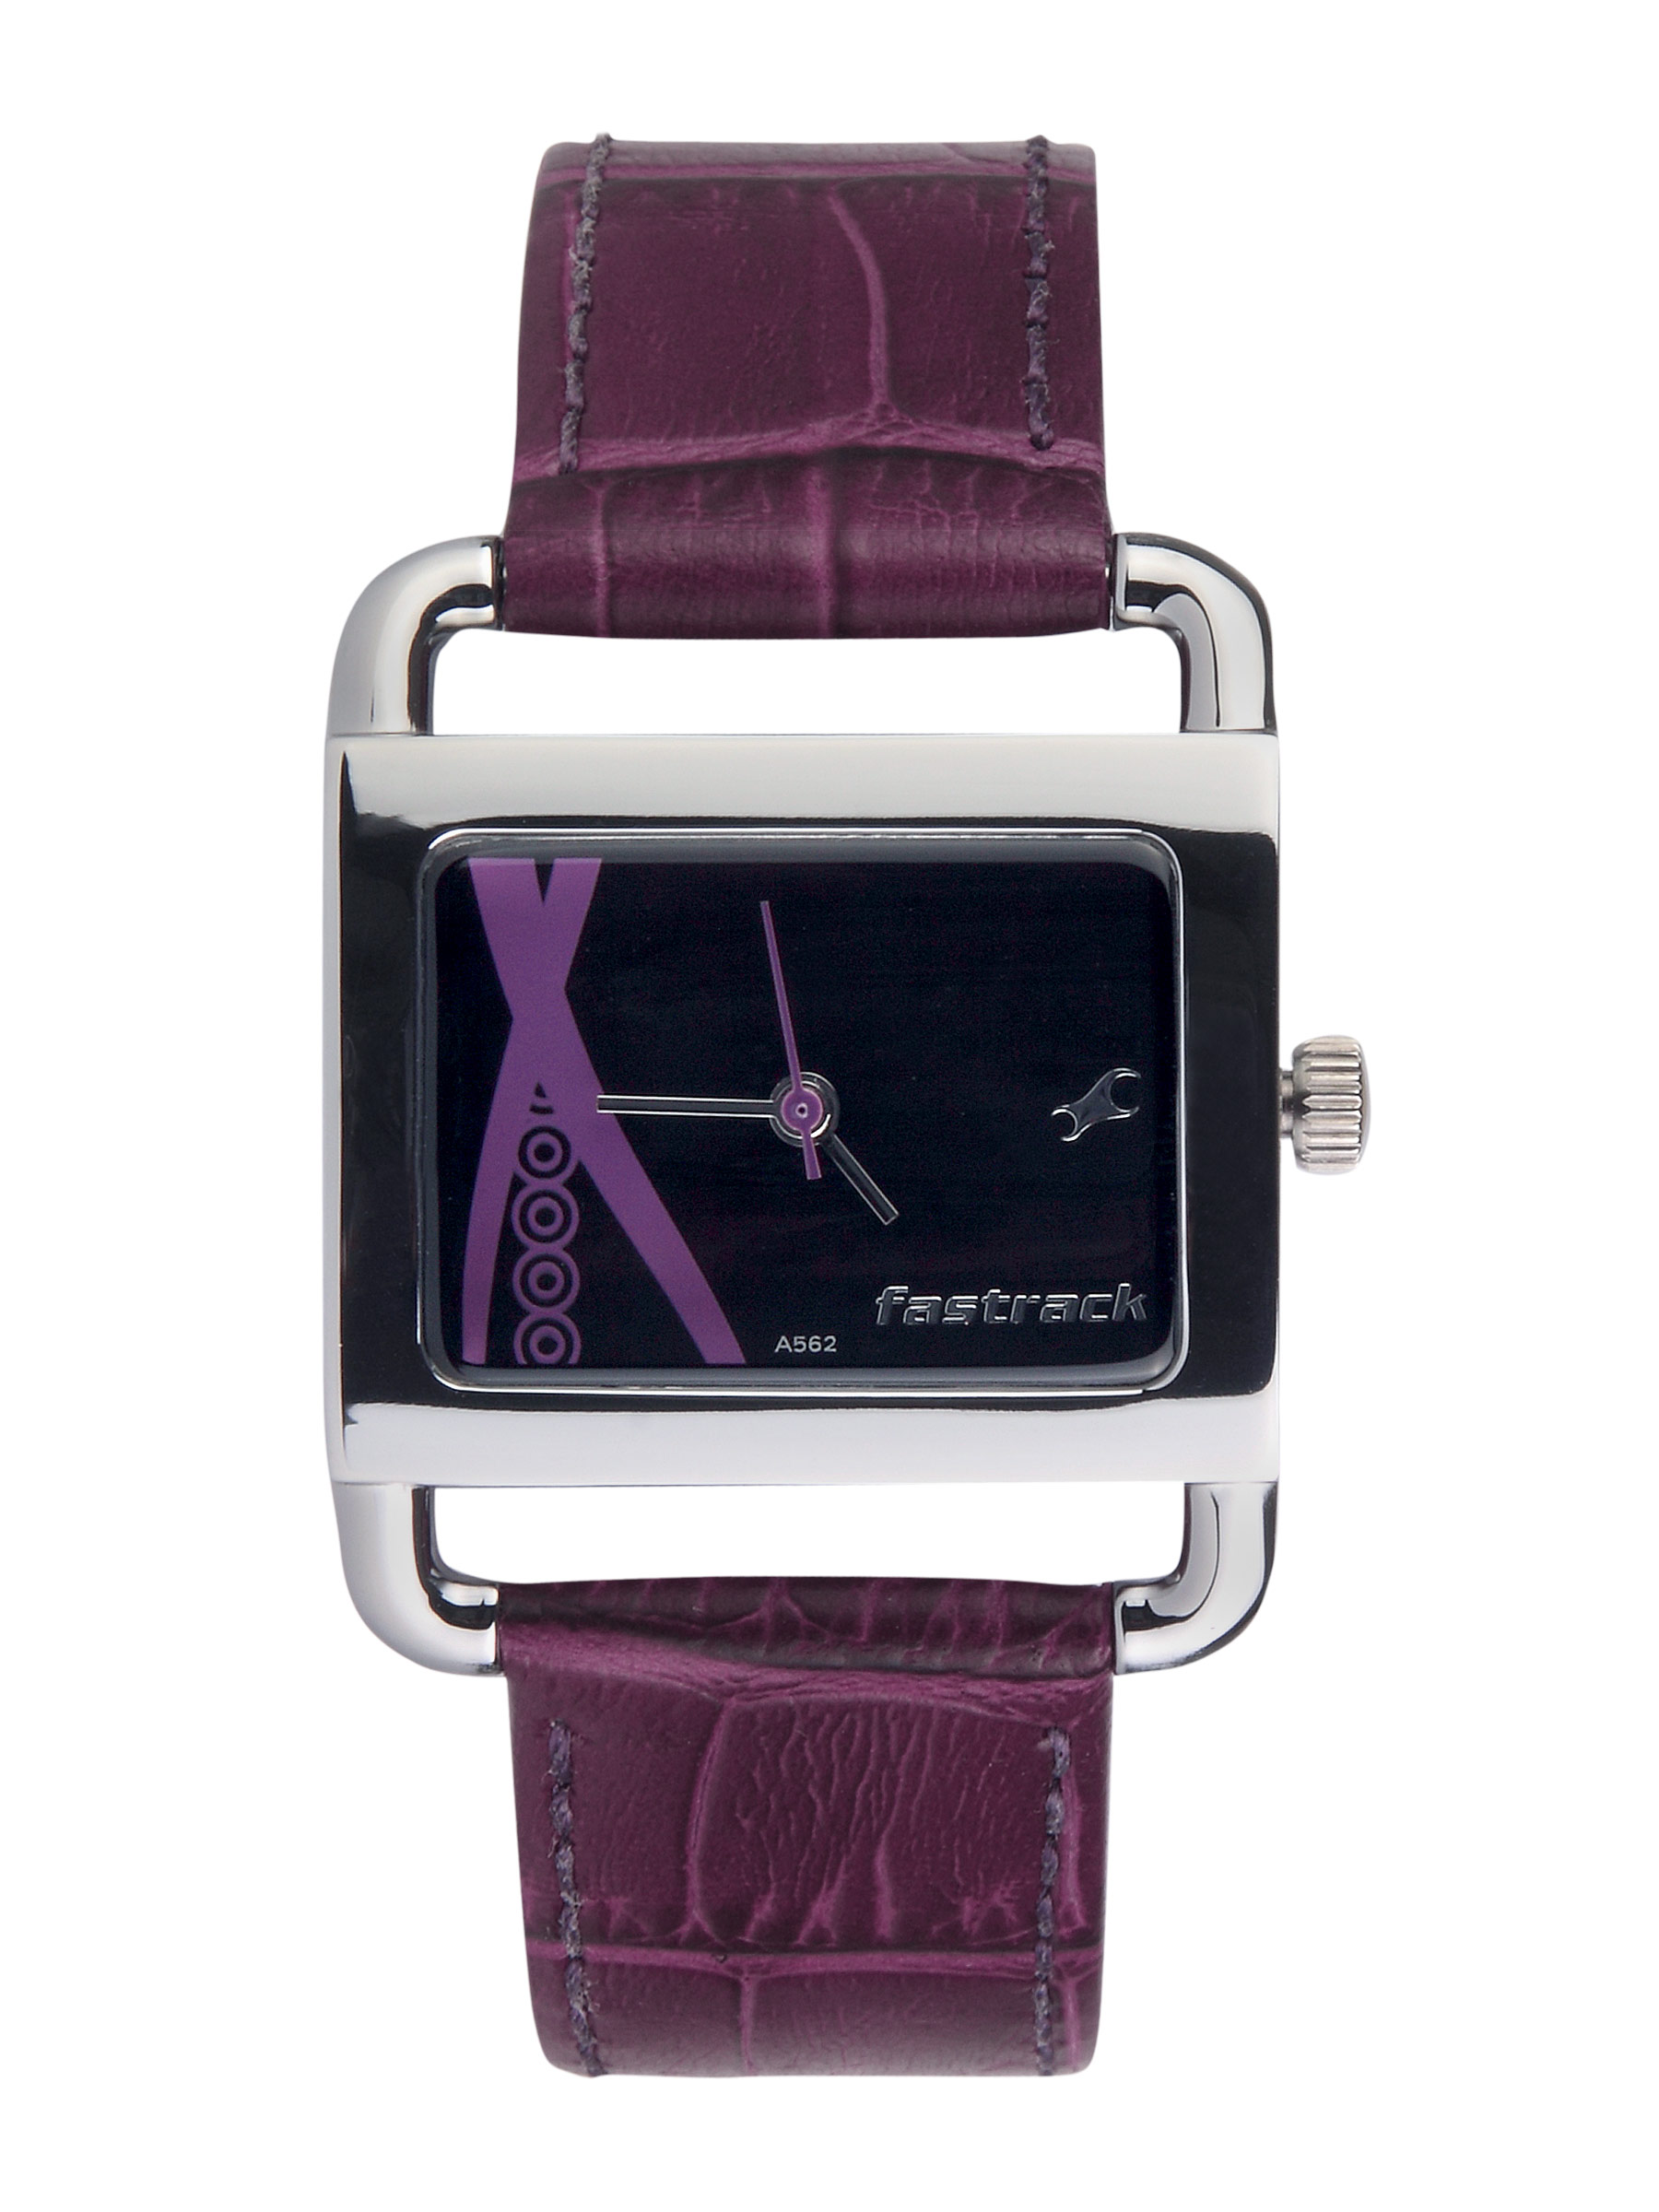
Fastrack Women Purple Casual Watch
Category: Accessories / Watches / Watches
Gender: Women
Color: Purple
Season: Winter 2016
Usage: Casual